J. Lawrence Smith (chemist)

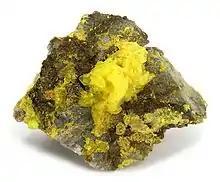
The mineral liebigite

He examined various problems in agricultural chemistry, including the composition of soils, the value of marls and fossil bones, and the growing of cotton. As a result, he was selected by Secretary James Buchanan to go to Turkey, in response to a request from the Sultan of Turkey for a scientific advisor on cultivating cotton.